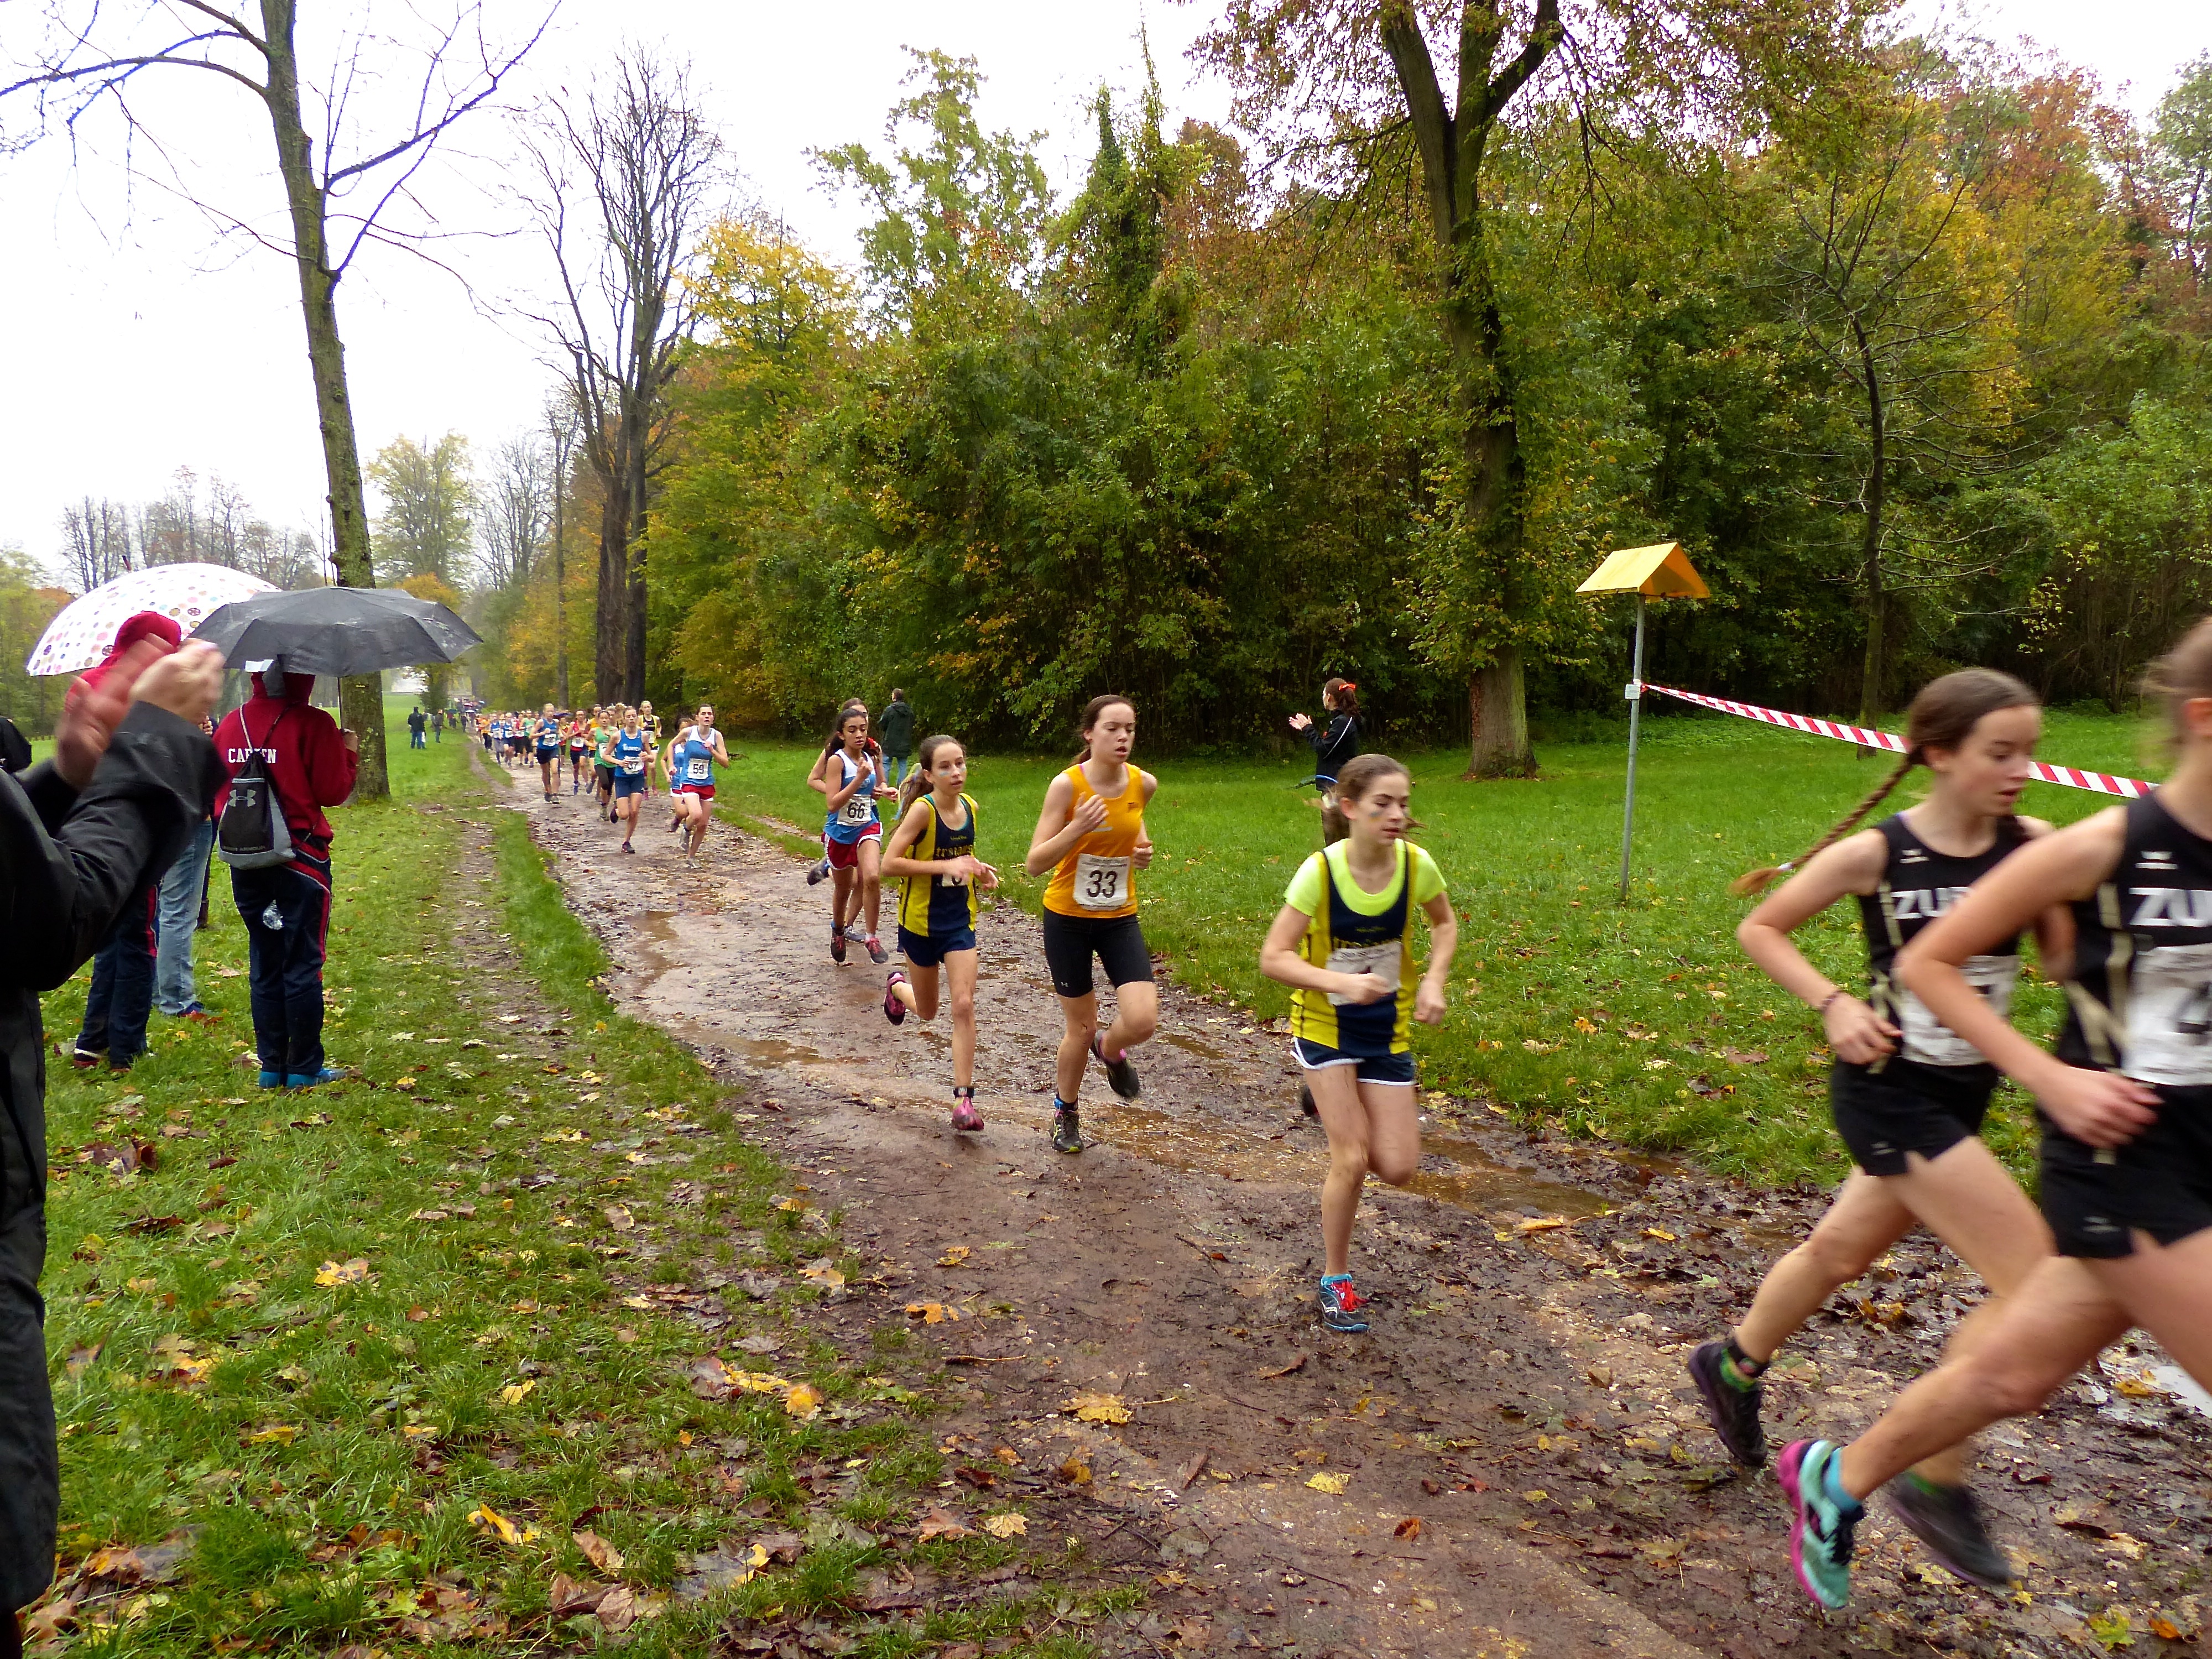
person, trail, running, run, paris, country, recreation, france, high, cross, race, international, girls, marathon, sports, boys, school, runners, championship, endurance, junior, highschool, varsity, athletics, isst, tournament, xc, schools, parcdestcloud, mountain biking, physical exercise, outdoor recreation, human action, individual sports, endurance sports, ultramarathon, duathlon, long distance running, cross country running, cross country cycling